Bandiwan Mi Ya Sansari

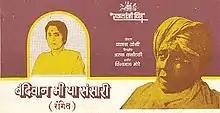
Theatrical release poster

Bandiwan Mi Ya Sansari is a Marathi movie released on 30 December 1988. The movie has been produced by Prakash Joshi and directed by Arun Karnataki.